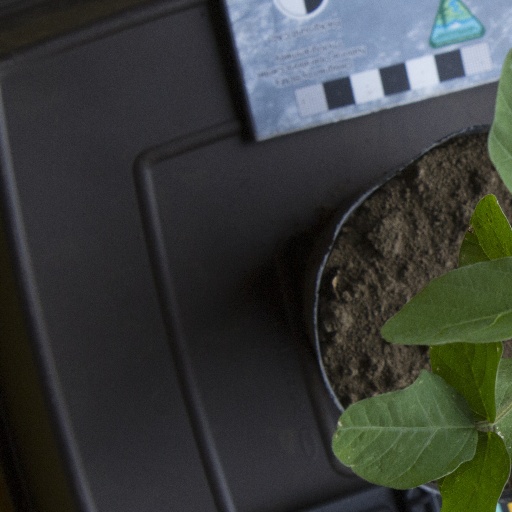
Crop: soybean